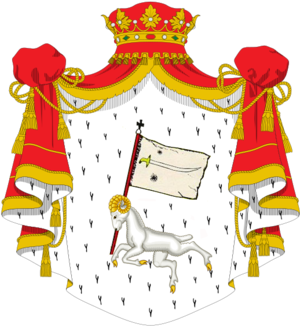
Qvarqvaré II Djaqeli est un prince géorgien qui dirige le Samtskhé en 1334-1361.
Beka Ier Djaqeli est un prince géorgien du Samtskhé.
Aghbougha II Djaqeli est un prince géorgien qui sert comme atabeg de Samtskhé de 1444 à 1451.